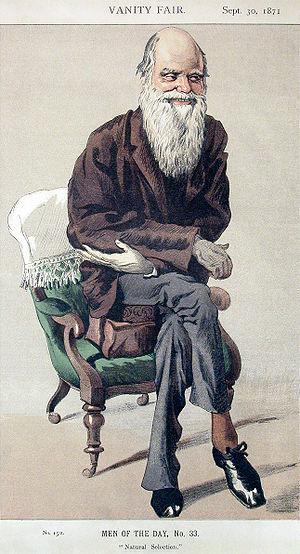
Beaucoup de portraits de Charles Darwin sont connus. Les premiers sont dessinés ou peints, tandis que les portraits ultérieurs sont plutôt des photographies monochromes. Après la publication de l'Origine des espèces en 1859 et la diffusion de la controverse qui s'en est suivie, Darwin a également été l'objet de nombreuses caricatures.